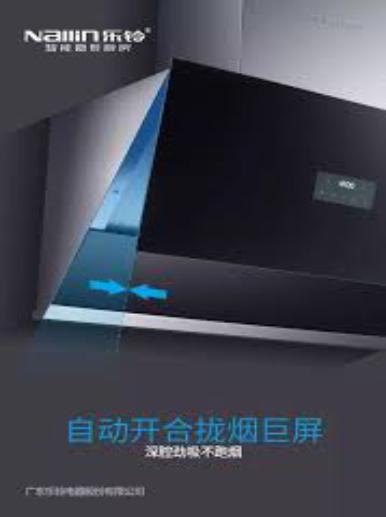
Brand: nallin
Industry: Necessities